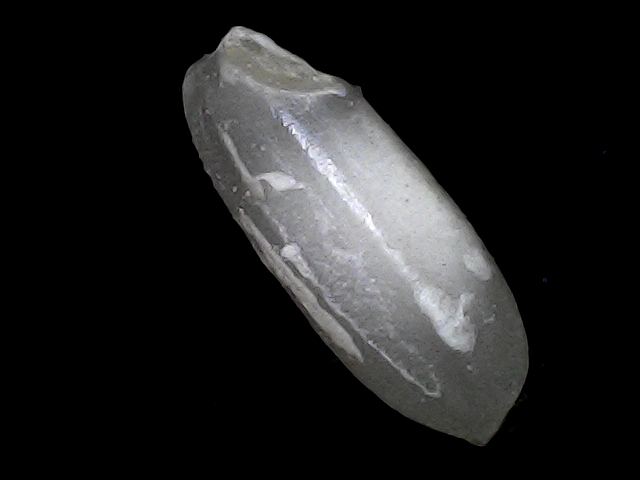
Rice variety: BRRI74